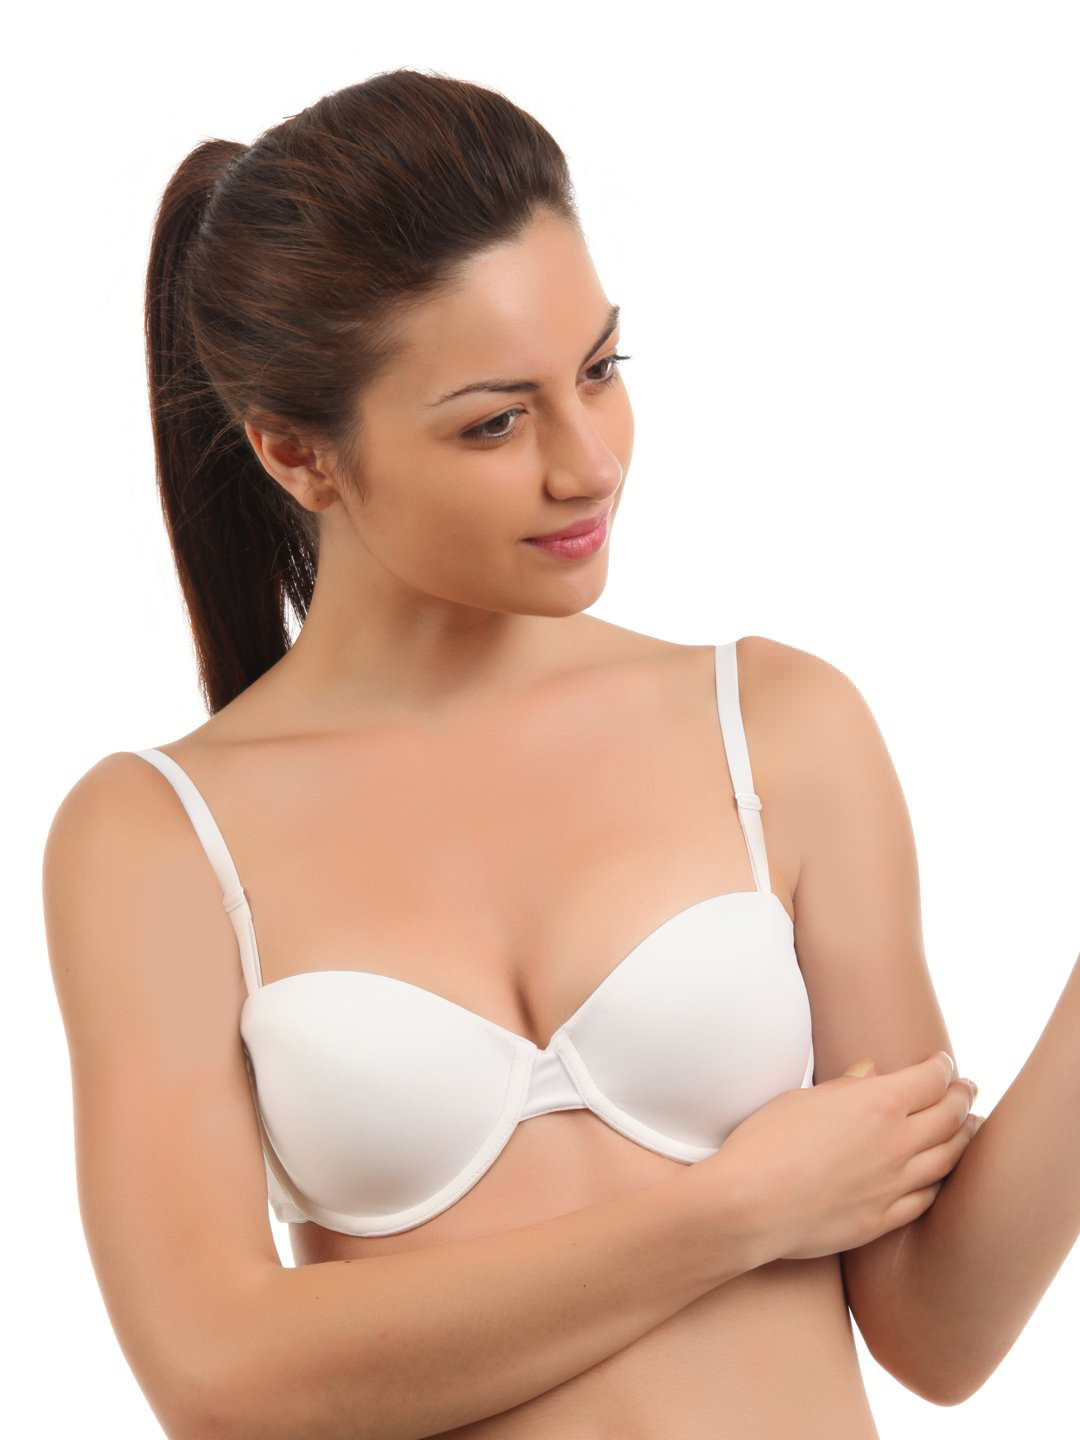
Peri Peri Women White Bra
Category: Apparel / Innerwear / Bra
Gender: Women
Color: White
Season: Summer 2017
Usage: Casual